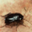
Label: cockroach